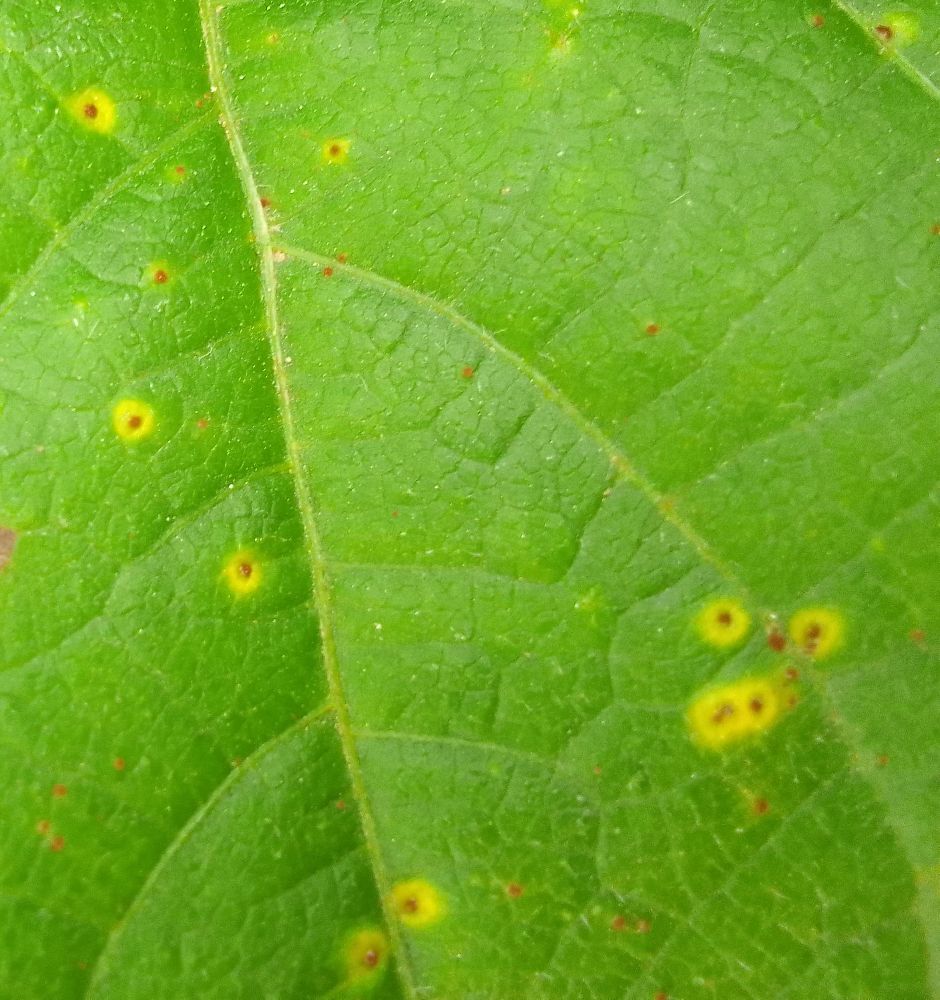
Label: rust